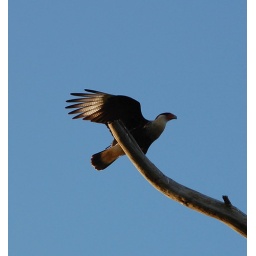
The Crested Caracara are one of the most colorful birds around the lake.